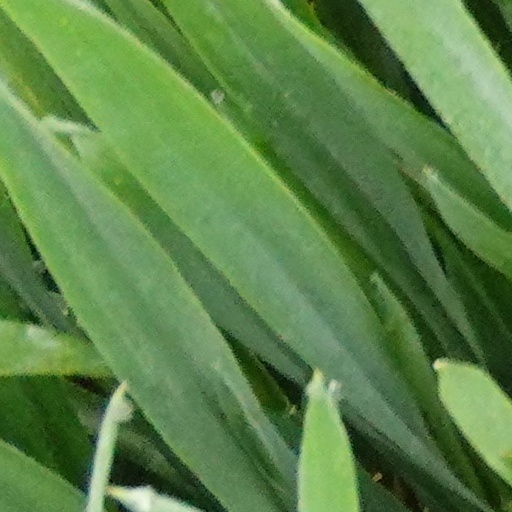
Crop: wheat